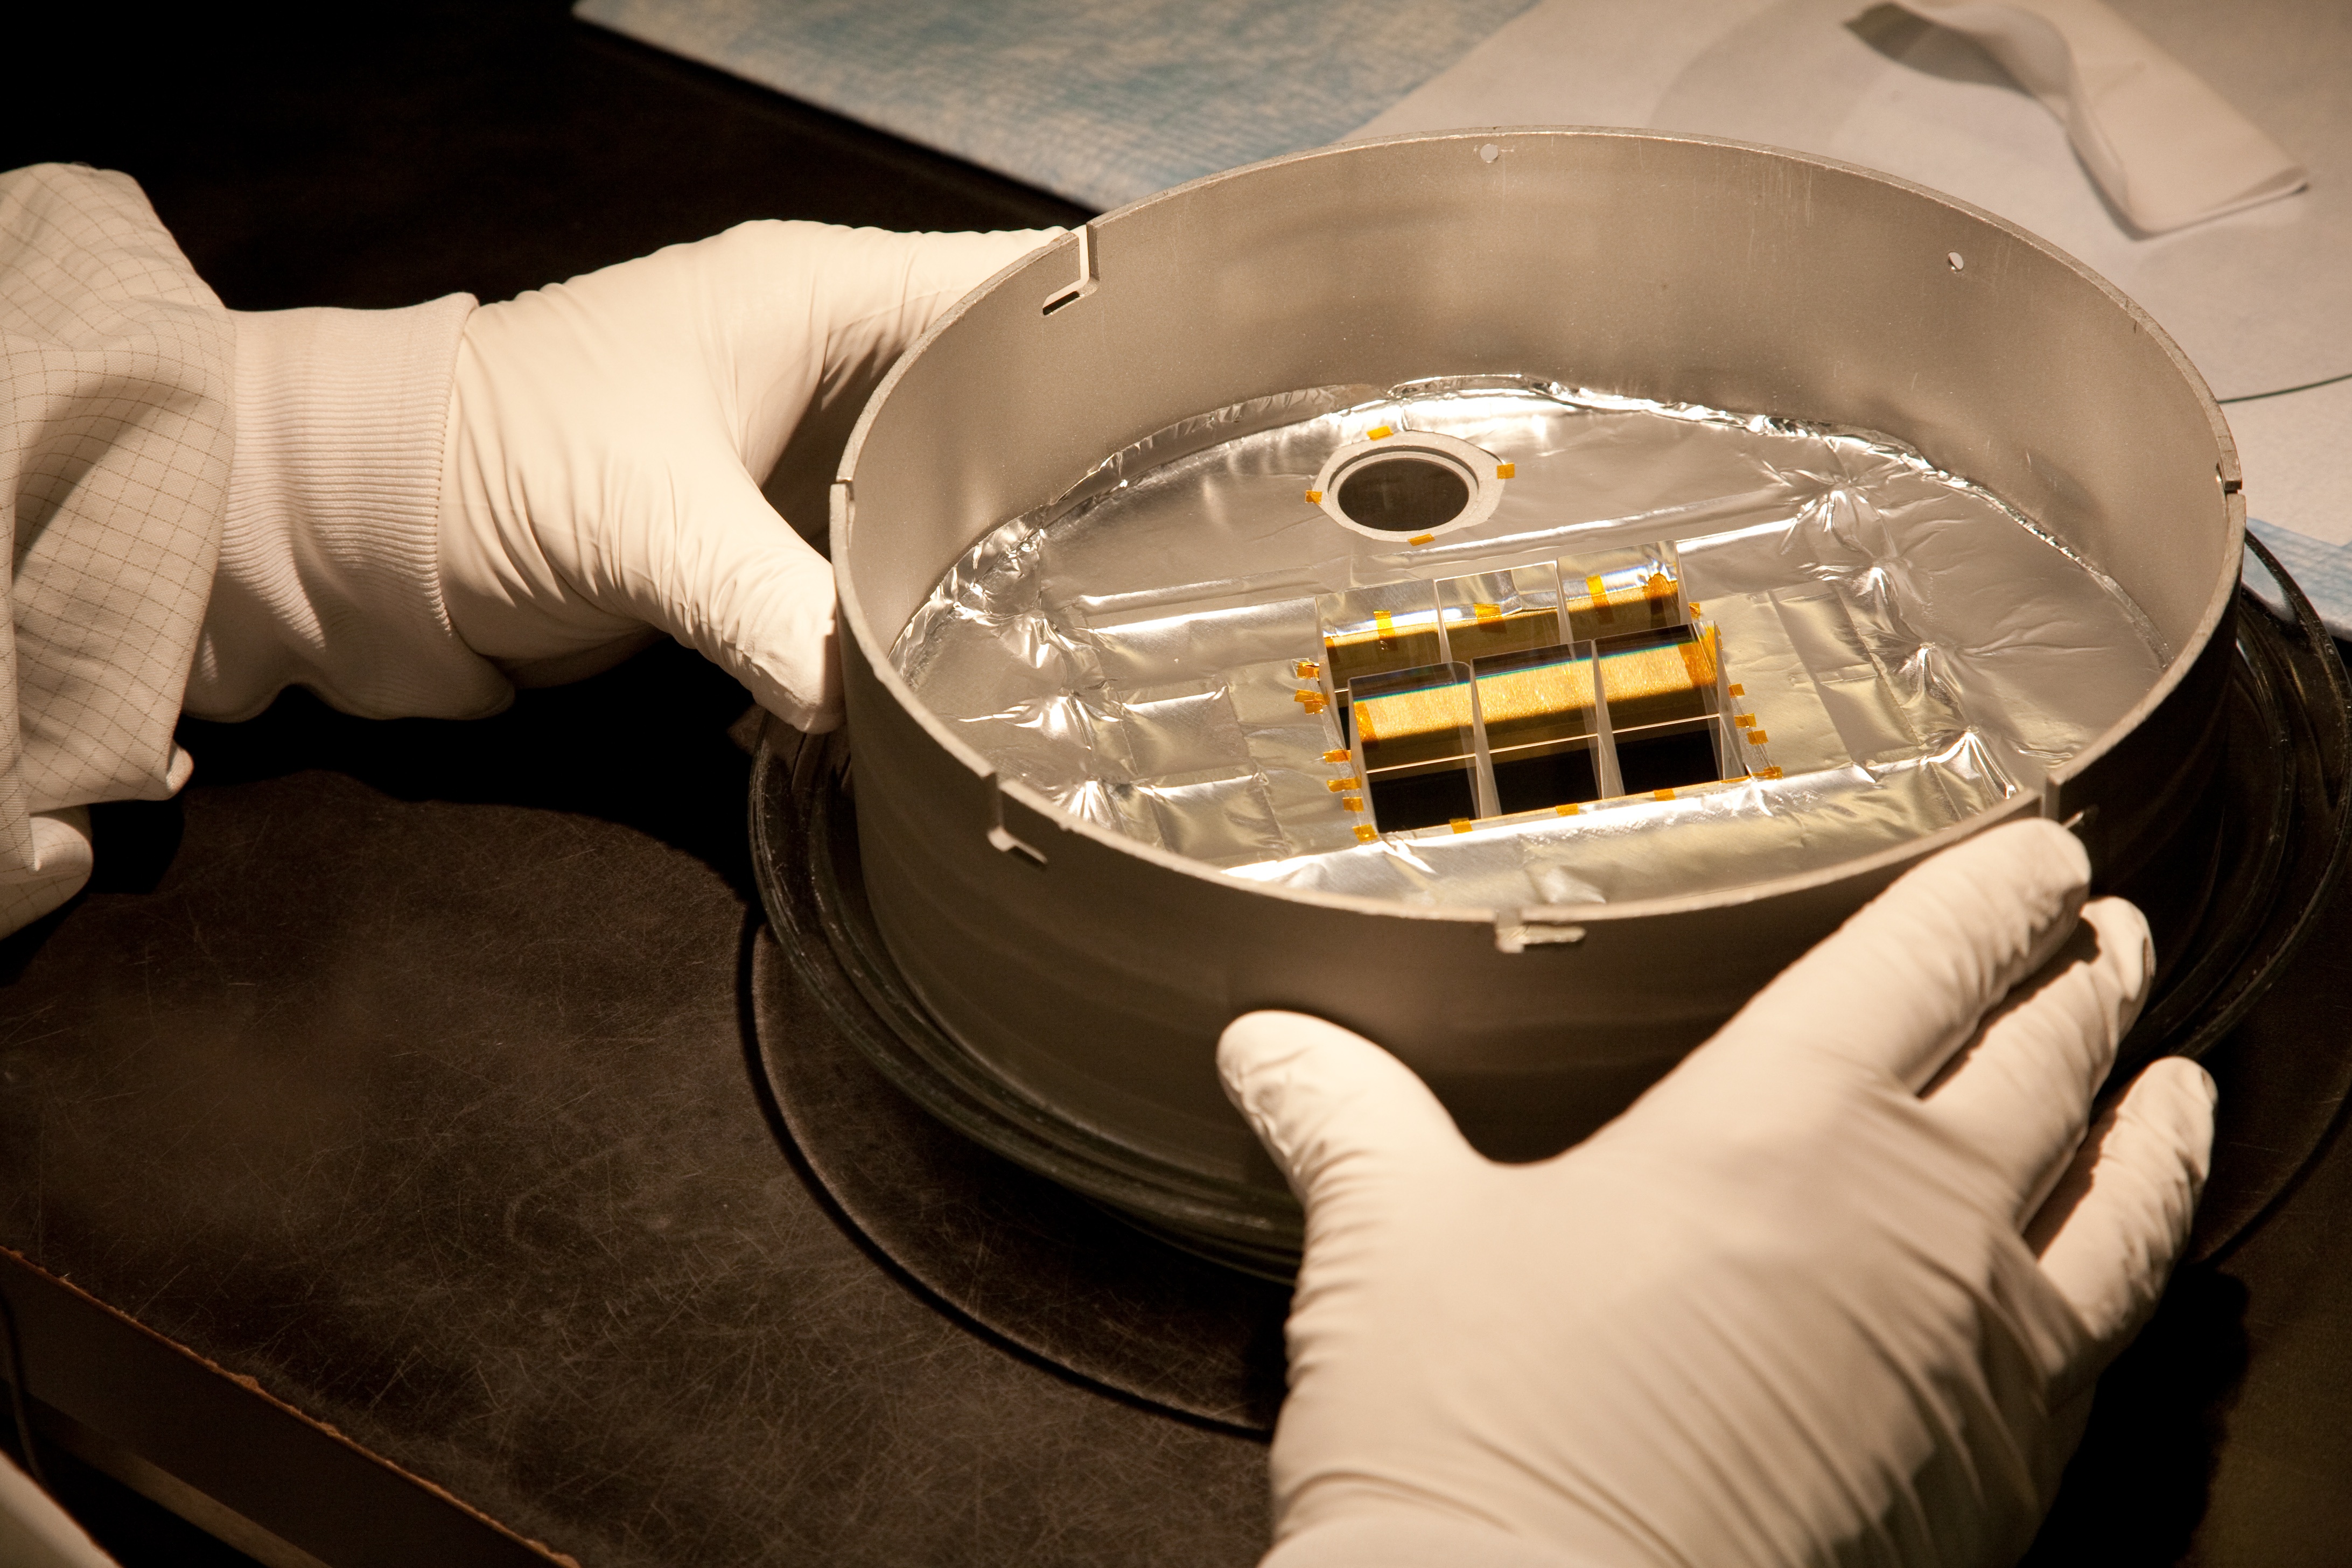
hand, industry, research, science, cool image, future, cool photo, development, high tech, advanced, innovative, product design